Amilakhvari

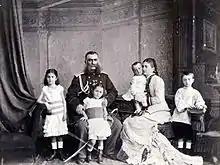
Prince Ivane Amilakhvari (1829—1905) with his family

The House of Zevdginidze (ზევდგინიძე) or Zedginidze (ზედგინიძე), which subsequently assumed the name of its principal office-fief, of "Amilakhvari" ("amirakhori", i.e., Prince-Master of the Horse; deputy Amirspasalar, i.e., Lord High Constable), is traceable in the province of Upper Kartli (now Inner Kartli) to the middle of the fourteenth century. A family legend held it that they descended from a Roman officer who accompanied Pompey on his Caucasian campaign in 65 BC. His descendants are said to have attained to Georgian nobility in the 11th century.